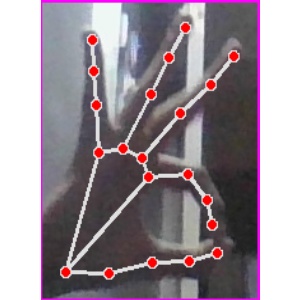
अक्षर: ण